Fulbert Youlou

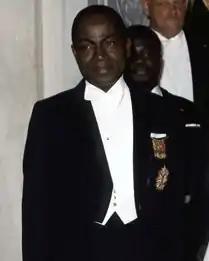
The Ivoirien Félix Houphouët-Boigny

During the territorial elections of March 1957, the leading colonists in the country united in the Union du Moyen-Congo (UMC) had effectively supported Youlou. In September 1957 they helped him to poach a representative of Niari, Georges Yambot, from the ranks of the GPES. The UDDIA thus achieved a majority in the Assembly, with 23 seats, which drove Opangault to the point of starting to kill all Lari he could catch in Poto-Poto. Youlou was appointed to the Vice-Presidency. The MSA expressed its outrage and threatened a general war in the country if he didn't get the dismissal of Yambot. The crisis reached its height when Yambot was abducted on 24 November 1957 in order to force him to resign from his seat in the Assembly. The Governor, Jean Soupault, managed to broach a compromise: Opangault was restored to the Vice-Presidency and the UDDIA retained its new majority in the Assembly.